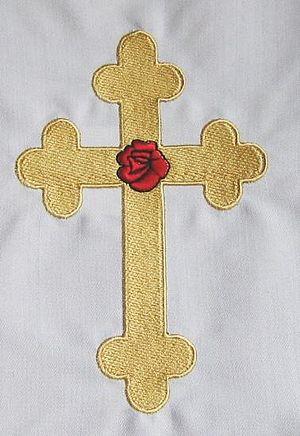
Au début du XVIIᵉ siècle paraissent en Allemagne les manifestes de la fraternité de la Rose-Croix. La Rose-Croix y est présentée comme un ordre secret qui aurait été fondé au XVᵉ siècle par un personnage mythique, Christian Rosenkreutz. Relevant de l'hermétisme chrétien, du néoplatonisme et de paracelsisme, ils en appellent aux savants et aux gouvernants de l'Europe, proposant de leur révéler leur mystérieuse sagesse. Ils sont vraisemblablement l'œuvre d'un groupe de jeunes théologiens, médecins et philosophes de l'université luthérienne de Tübingen, autour de Johann Valentin Andreae. Ils eurent un retentissement considérable à l'époque, suscitant enthousiasmes et controverses dans toute l'Europe.
L'Antiquus Mysticusque Ordo Rosae Crucis, également connu par le sigle AMORC, ou encore sous la terminologie « ordre de la Rose-Croix », est une association loi de 1901 qui se définit lui-même comme étant « un mouvement philosophique, initiatique et traditionnel mondial, non sectaire et non religieux, apolitique, ouvert aux hommes et aux femmes, sans distinction de race, de religion ou de position sociale. Sa devise est : « la plus large tolérance dans la plus stricte indépendance ». Il affirme aider ses membres à atteindre un certain équilibre humain par la réalisation d'une maîtrise personnelle au travers d'une doctrine d'ordre ésotérique et mystique.